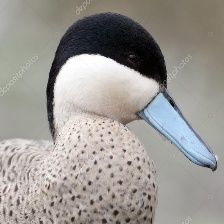
Species: PUNA TEAL
Scientific name: ANAS PUNA
ImageNet parent category: drake